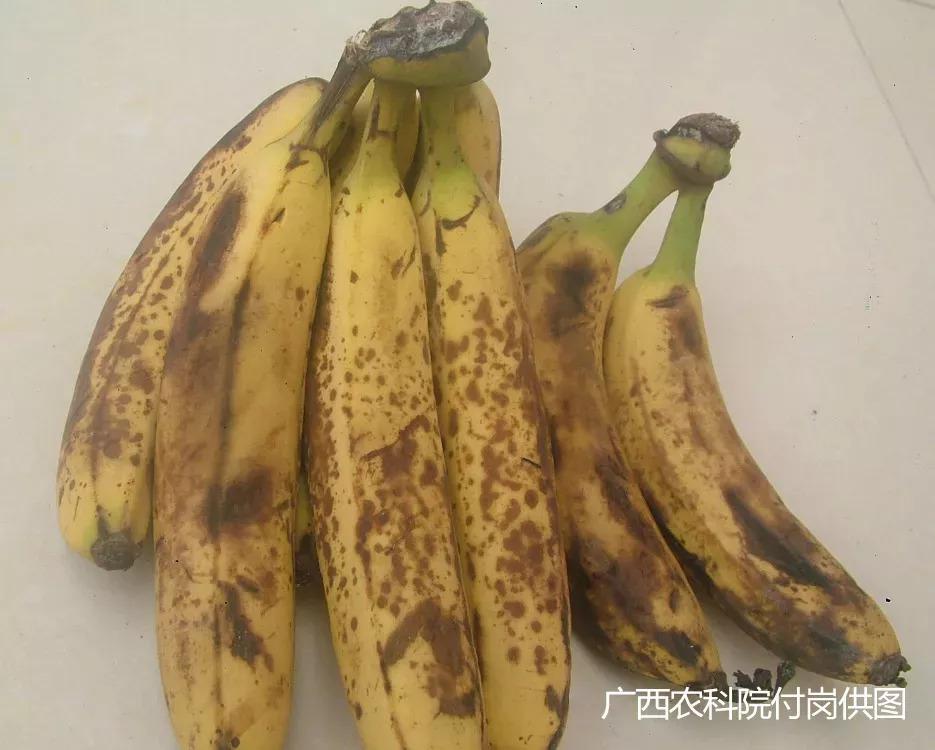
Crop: unknown
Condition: banana_banana_anthracnose